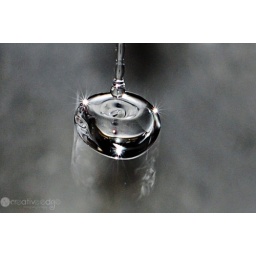
water in my kitchen sink :)